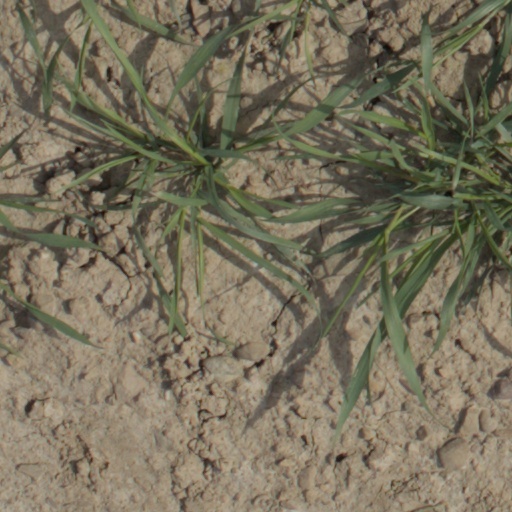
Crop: wheat